Taoist Libationers

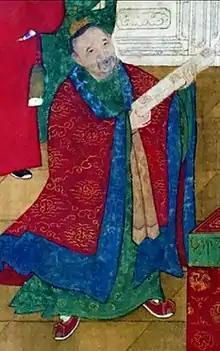
Shao Yuanjie, a Taoist priest to Jiajing Emperor of mid-Ming dynasty. Libationers served as the precursor to Taoist priests

Taoist Libationers were the primary religious professionals within the Way of the Celestial Masters. They served numerous roles within the early Taoist movement, chiefly of which was leading parishes. Evidence of libationers can be found as early as 173 C.E. Beginning in the 5th century the term libationer was phased out in favor of calling them Taoist Priests, However, the term libationer was still used into the Southern Song dynasty and both terms denote the same position,